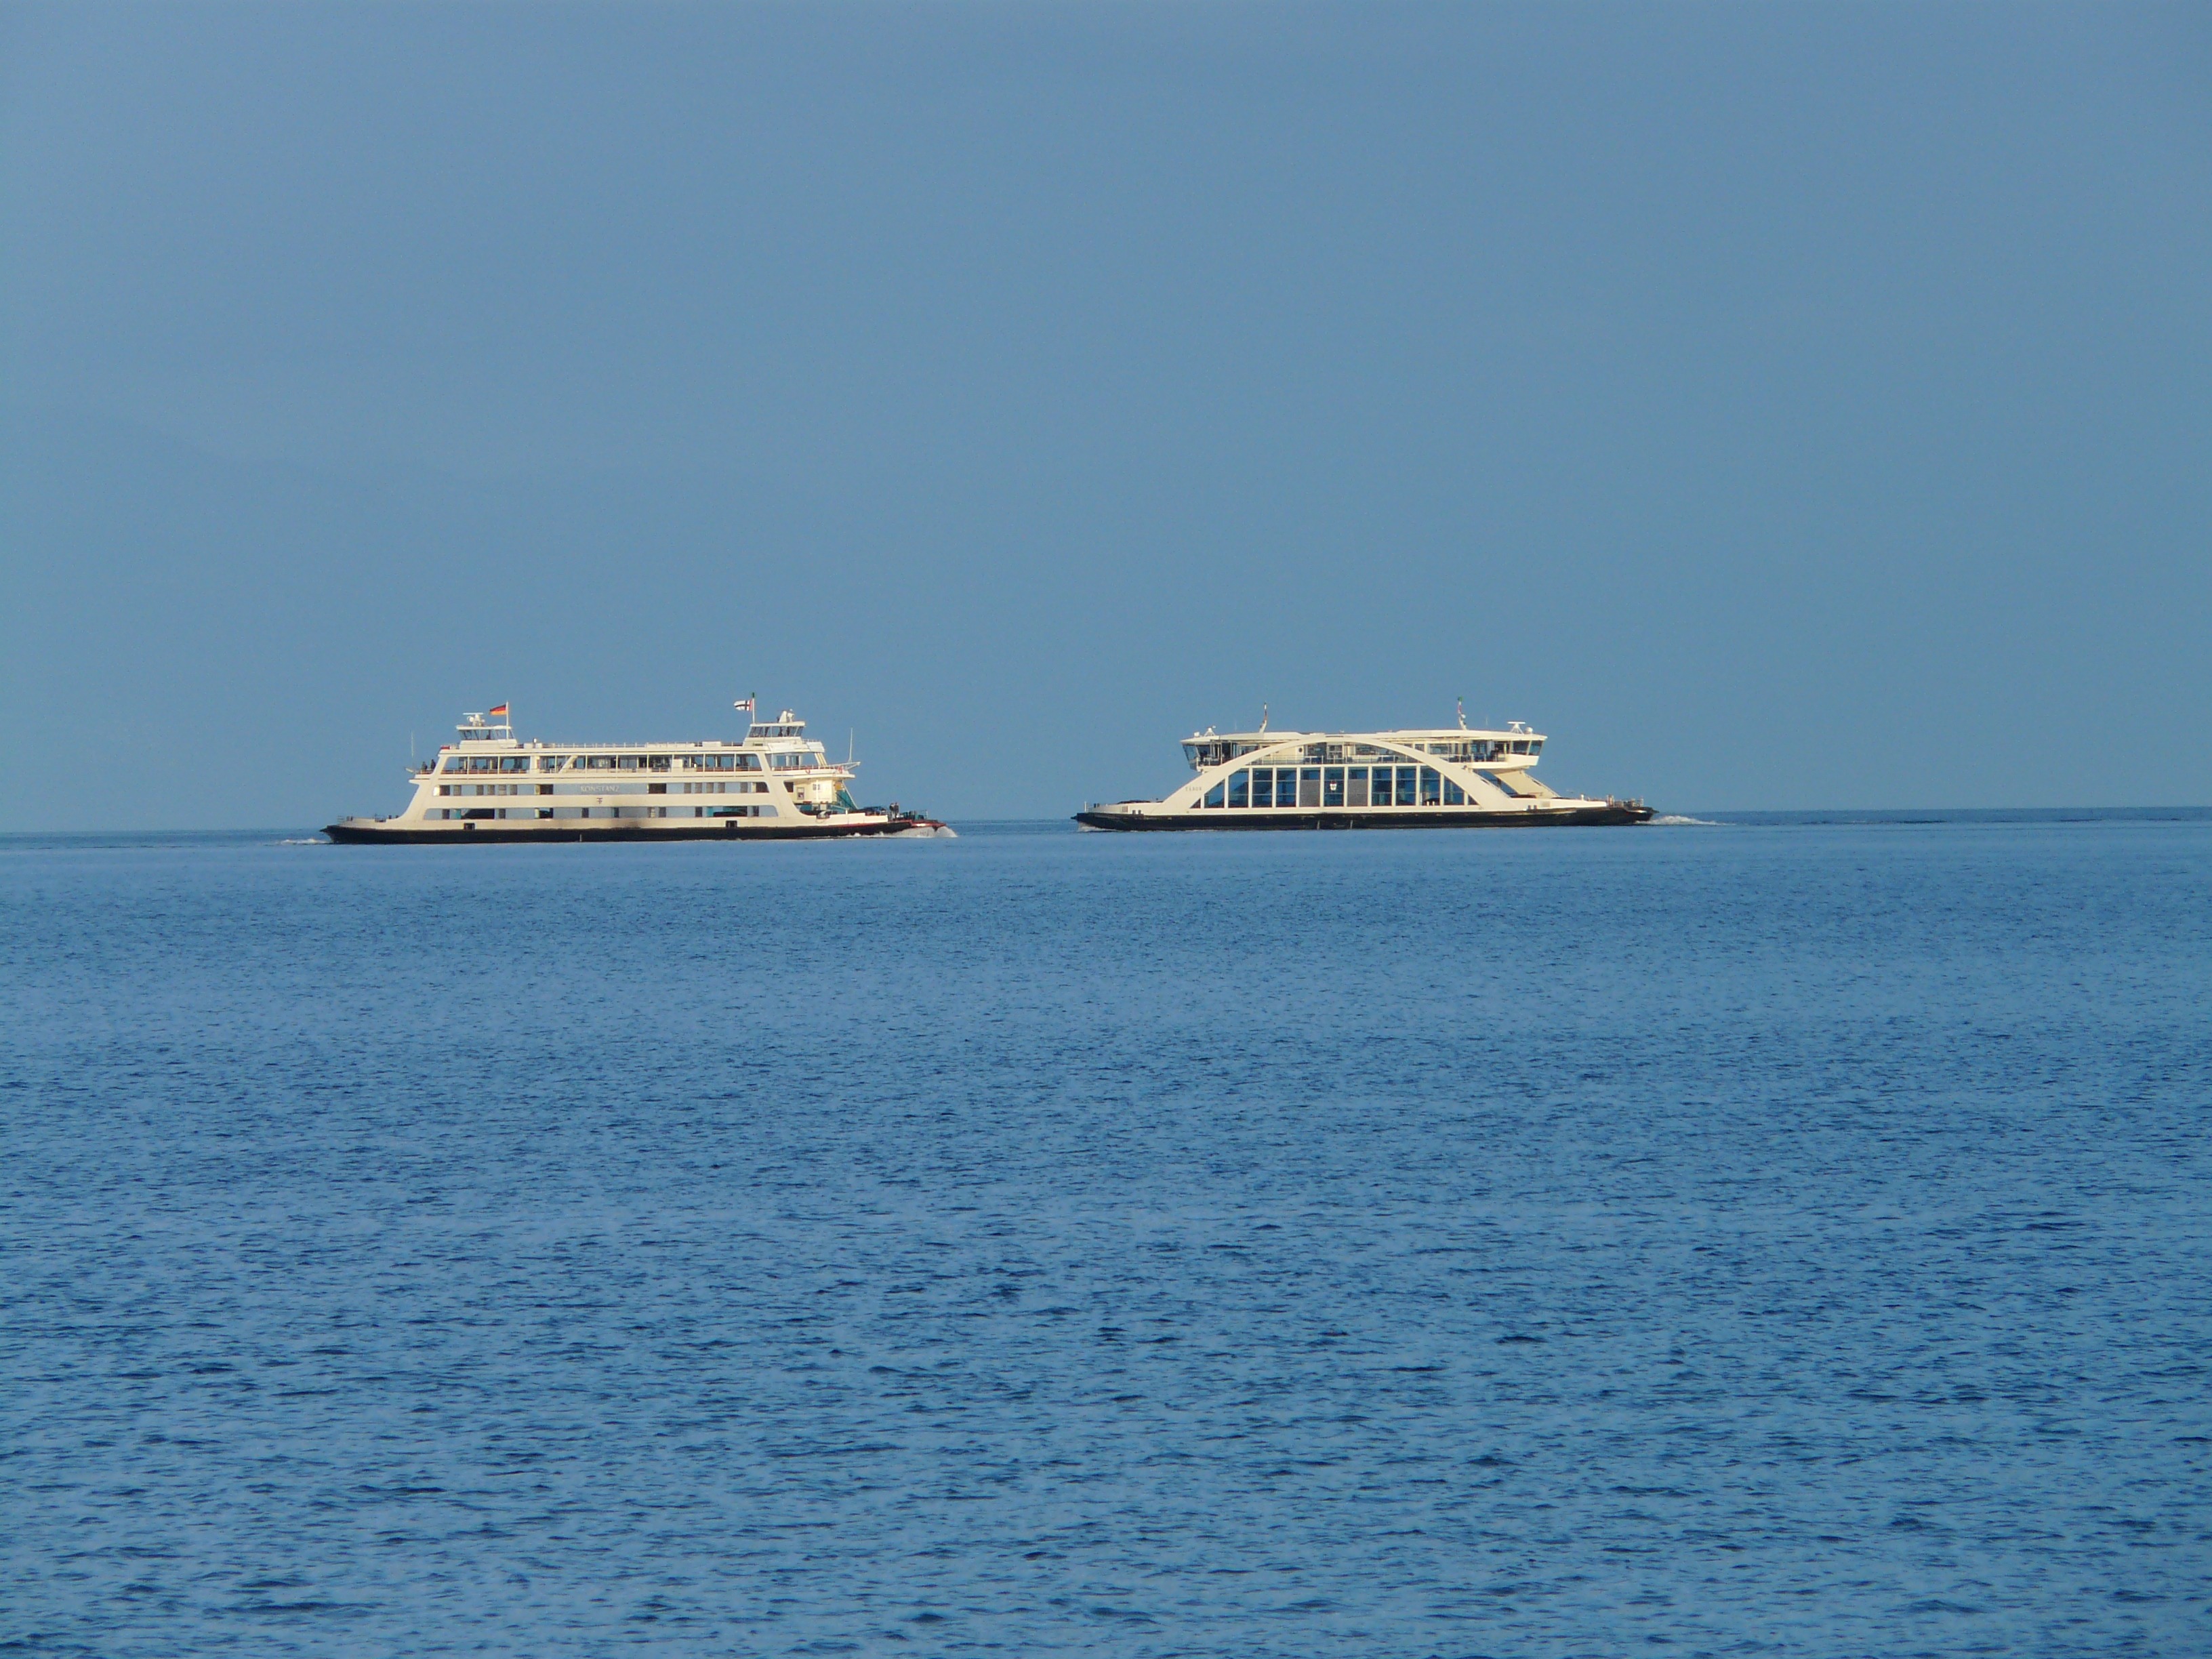
sea, coast, water, ocean, ship, transport, vehicle, bay, cross, cargo ship, ferry, boats, ships, channel, shipping, ferries, watercraft, cruise ship, passenger ship, freight transport